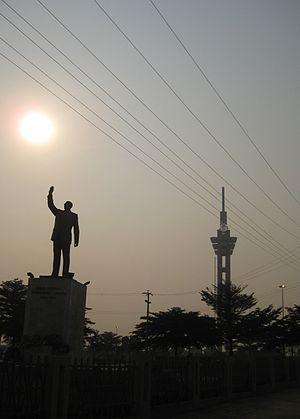
Tour de l’échangeur de Limete à Kinshasa, statue de Patrice Lumumba
La place de la Reconstruction, appelée place de l’Échangeur avant 2011, aussi parfois appelée rond-point ou échangeur de Limete, est un échangeur majeur de la ville de Kinshasa, en République démocratique du Congo. En son centre, la place possède la tour de l’Échangeur, entourée d’un petit parc. La statue de Patrice Lumumba s'y trouve depuis le 17 janvier 2002. La place est à l’intersection du boulevard Lumumba, Sefu et l’avenue de la Foire, entre les communes de Limete au nord, Lemba au sud-ouest, Matete au sud-est et non loin de Masina à l’ouest.